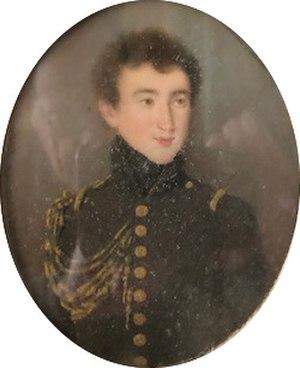
Alexandre Marie Louis du Crest de Villeneuve, âgé de seize ans
Alexandre Marie Louis du Crest de Villeneuve, né le 22 juillet 1813 à Lorient et décédé le 9 septembre 1892 à Cherbourg, est un amiral français.